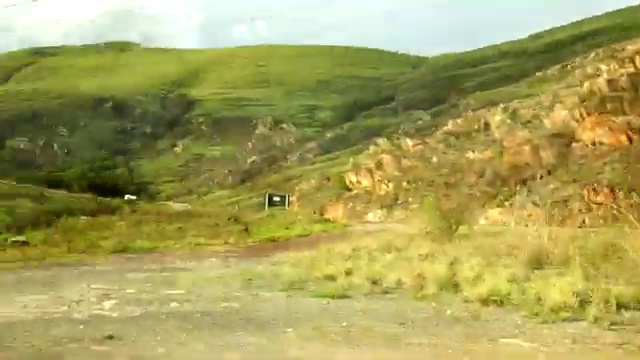
Fire: no
Smoke: no